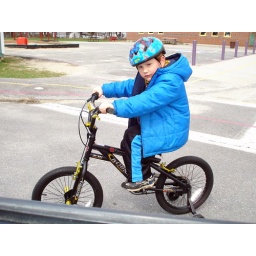
well he did it saved $128.25 working on thngs around the house for his new bike